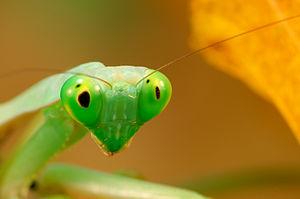
Rhombodera basalis